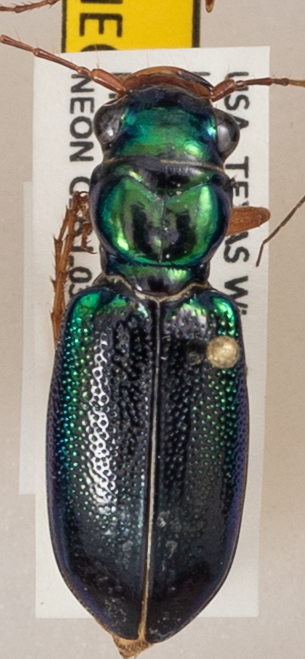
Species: Tetracha virginica
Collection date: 2019-08-28
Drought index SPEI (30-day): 0.17
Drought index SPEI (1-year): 1.69
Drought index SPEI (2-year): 0.32